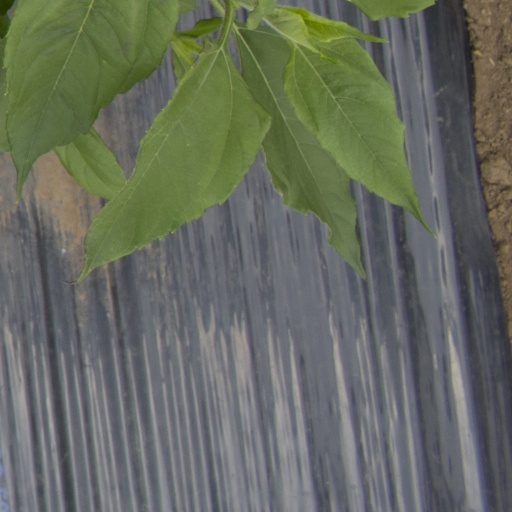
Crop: Jerusalem artichoke